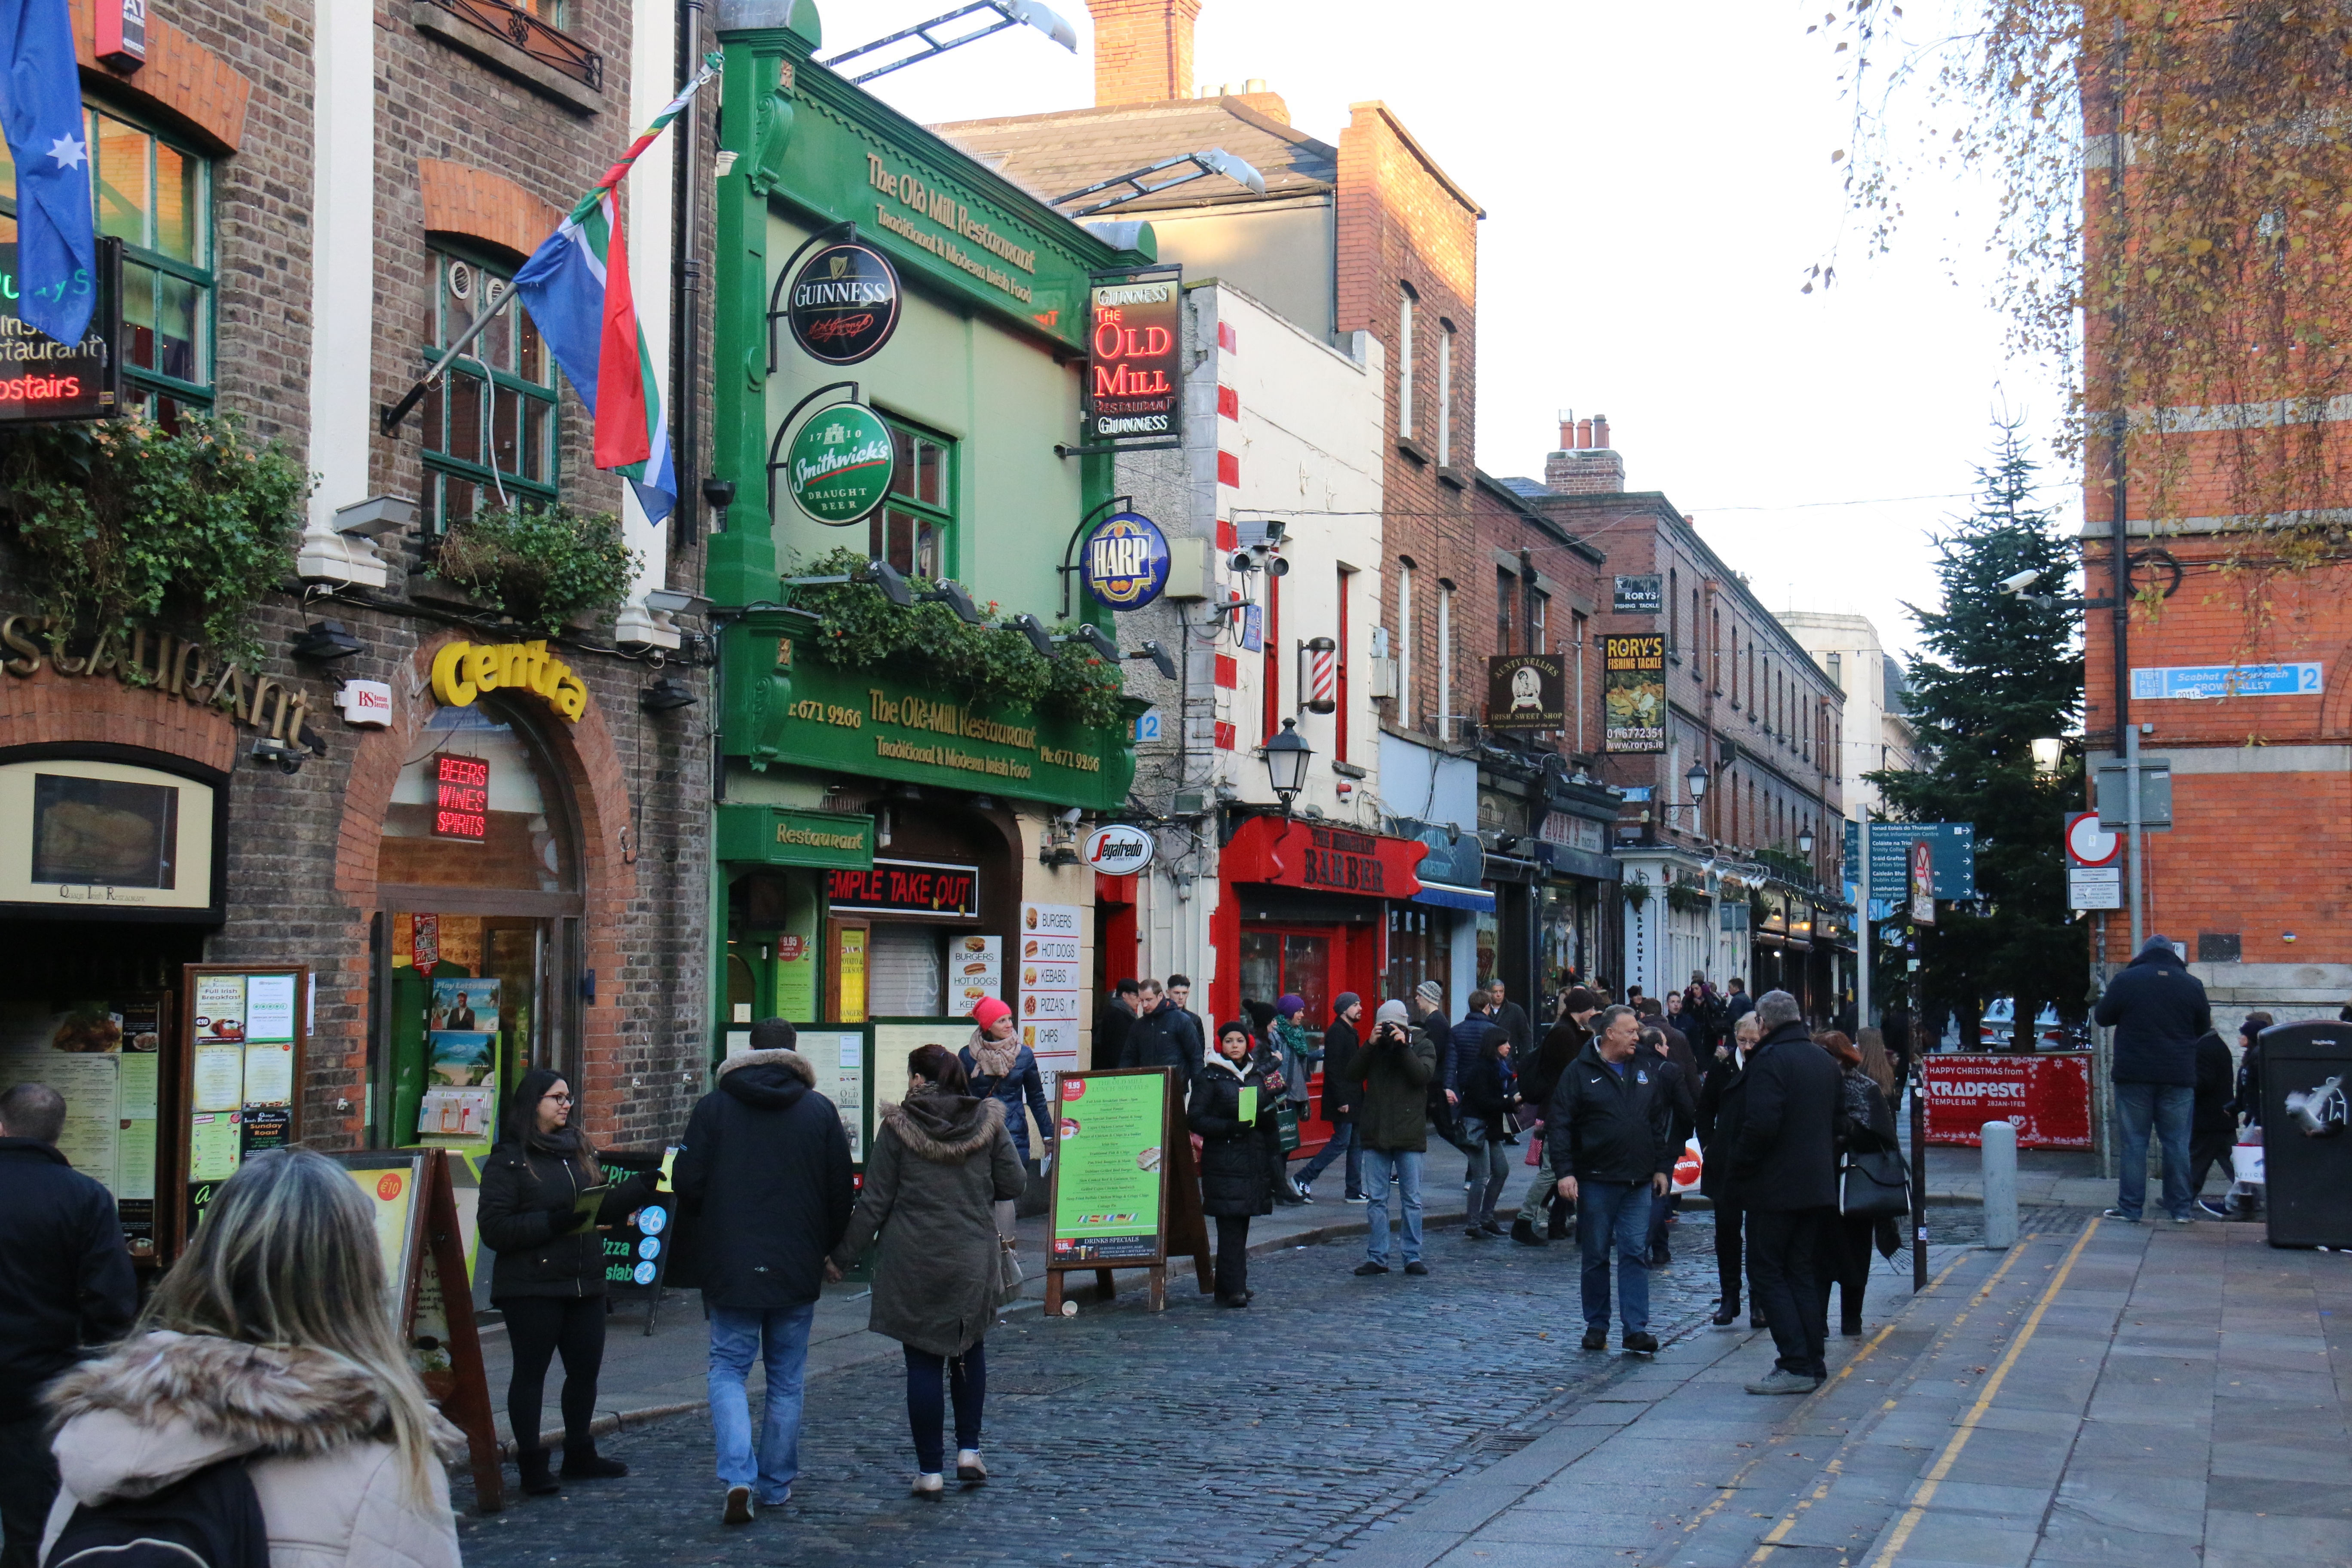
pedestrian, winter, people, road, street, town, alley, city, downtown, ride, market, lane, public space, infrastructure, houses, neighbourhood, human settlement